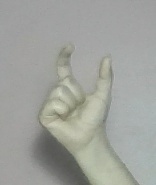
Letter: nun